Château du Houssoy

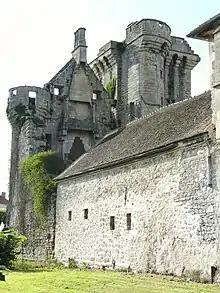
Facade of the Houssoy Castle

The Château du Houssoy is a 14th and 15th century castle in the "commune" of Crouy-sur-Ourcq in the Seine-et-Marne "département" of France.